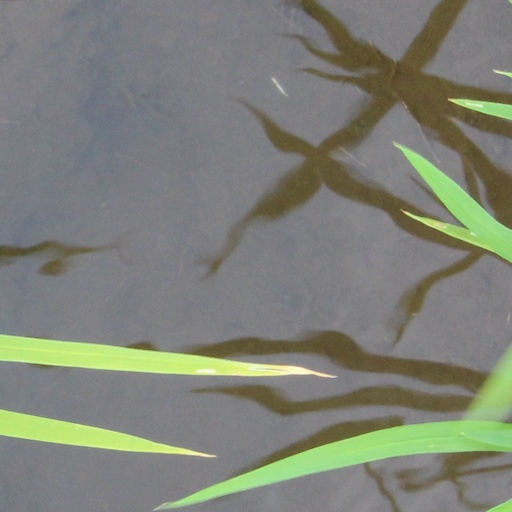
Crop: rice